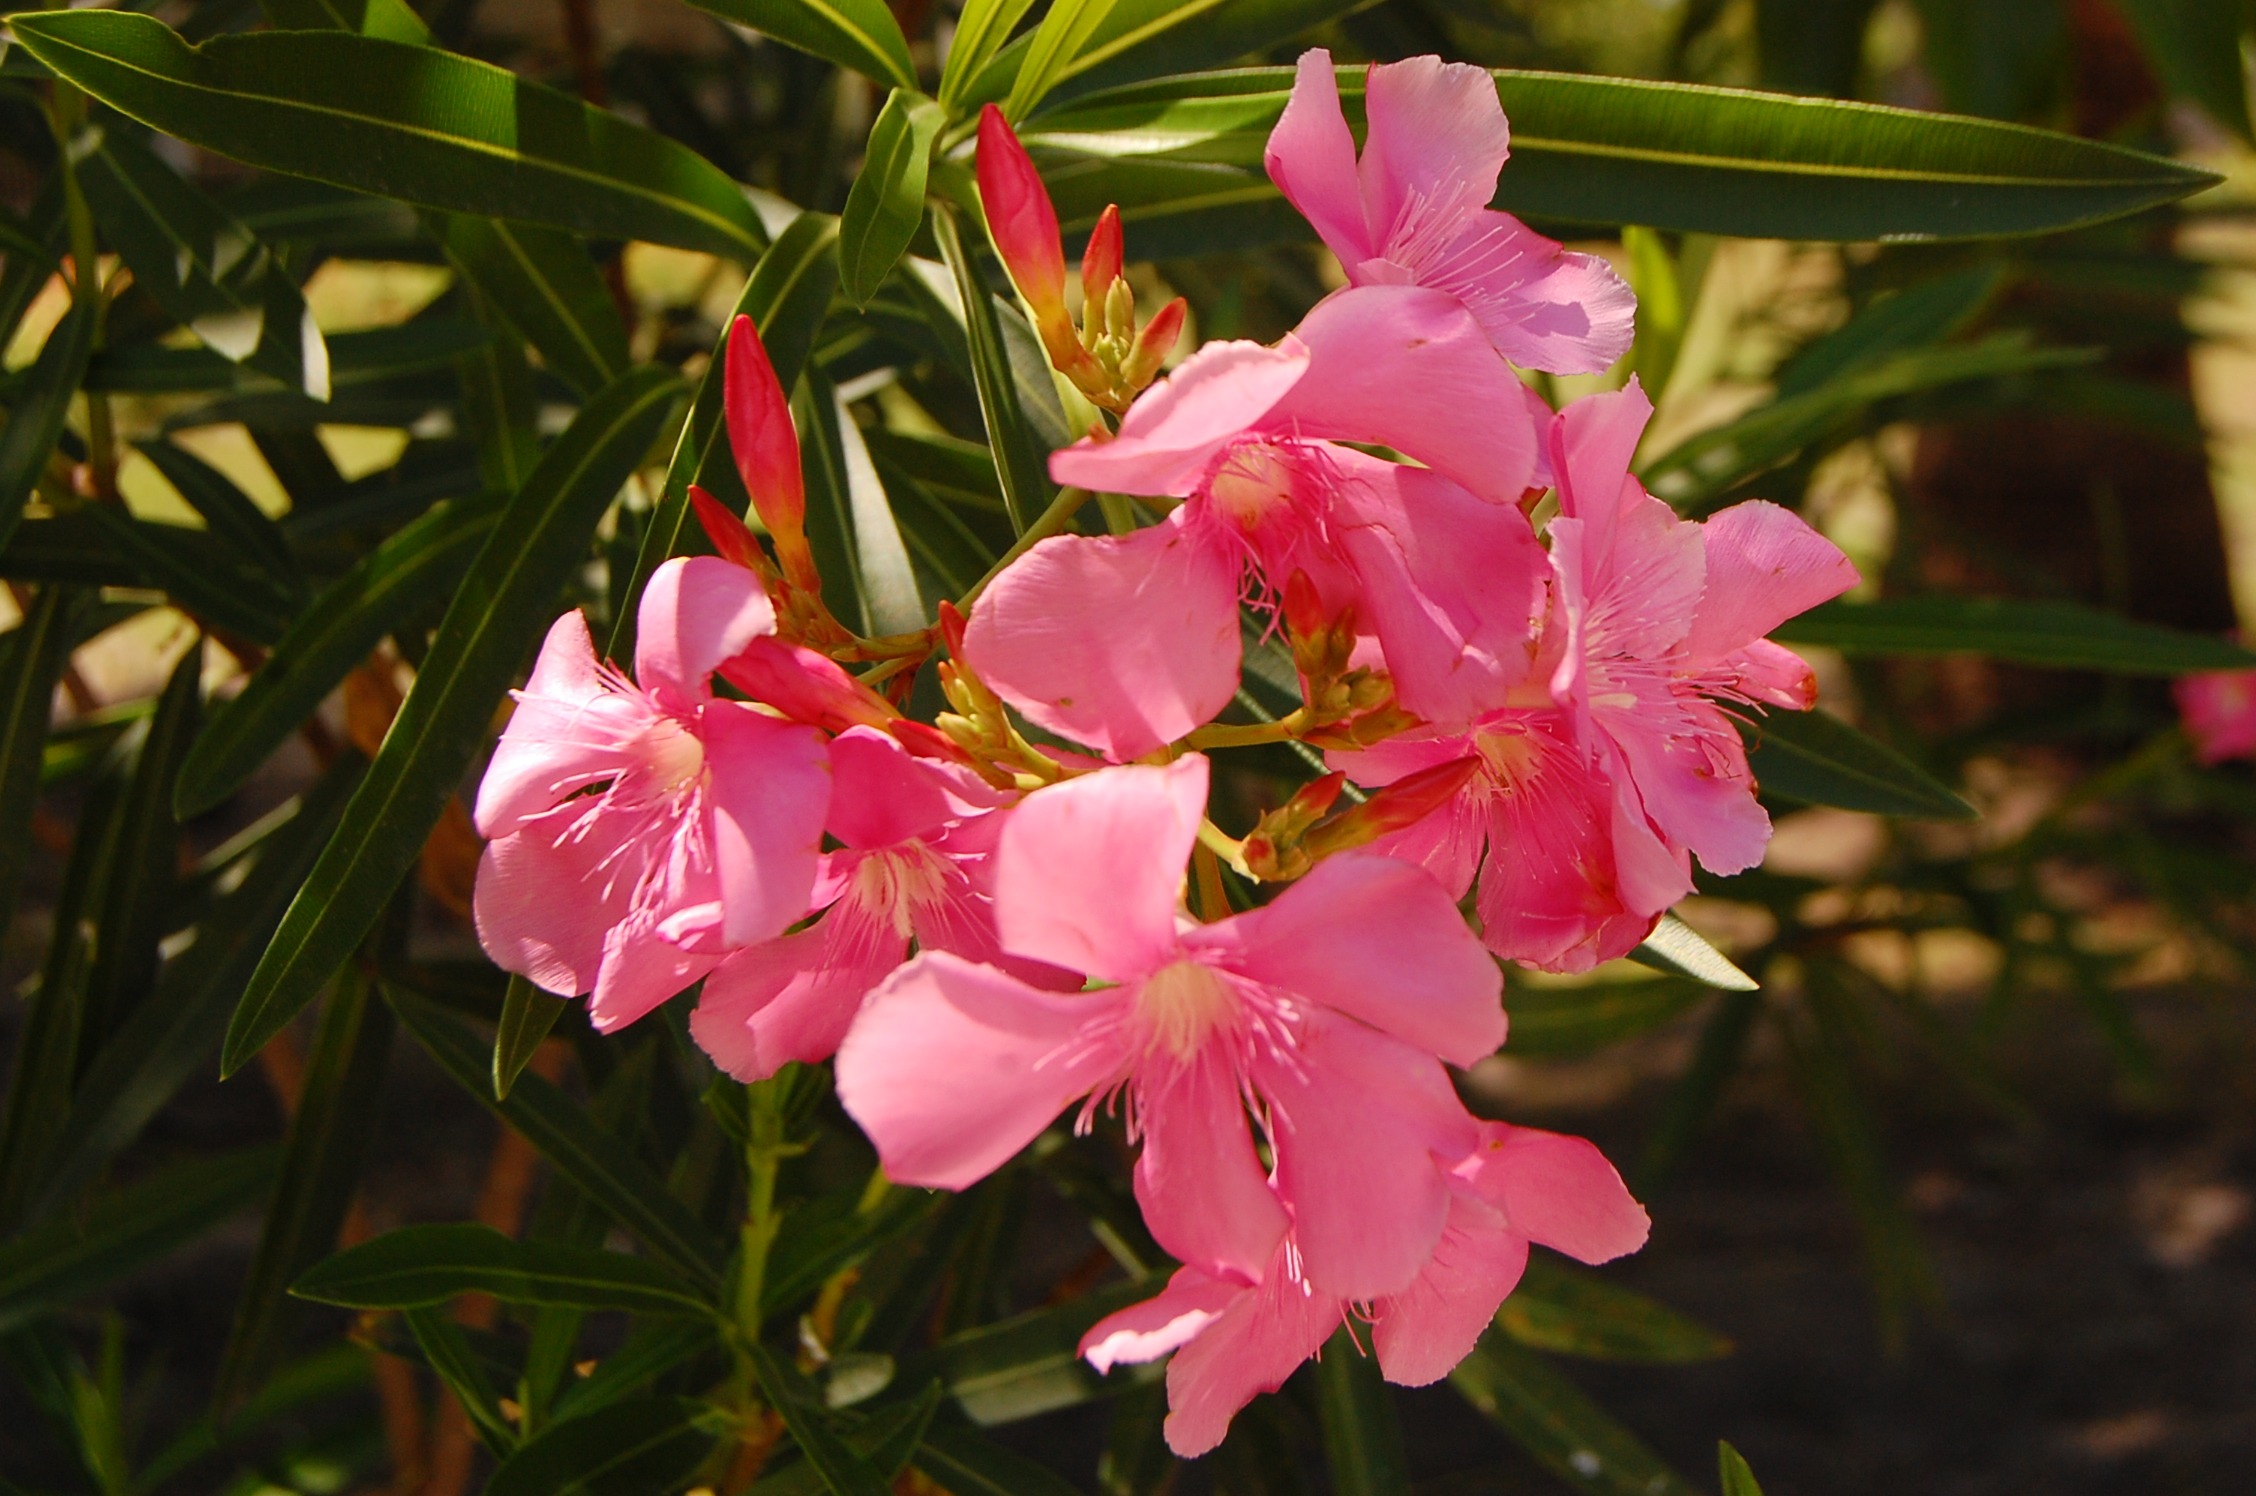
blossom, plant, flower, petal, bloom, floral, blooming, garden, pink, flora, shrub, toxic, ornamental, oleander, nerium, flowering plant, nerium oleander, herbaceous plant, annual plant, four o clock family